Champa

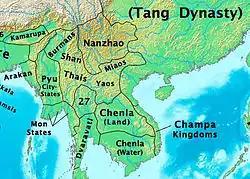
Southeast Asia 800 CE. Champa situating between major medieval trade routes in Southeast Asia through the South China Sea.

Between the 7th to 10th centuries CE, the Cham polities rose to become a naval power; as Cham ports attracted local and foreign traders, Cham fleets also controlled the trade in spices and silk in the South China Sea, between China, the Indonesian archipelago and India. They supplemented their income from the trade routes not only by exporting ivory and aloe, but also by engaging in piracy and raiding. However, the rising influence of Champa caught the attention of a neighbouring thalassocracy that considered Champa as a rival, the Javanese (Javaka, probably refers to Srivijaya, ruler of the Malay Peninsula, Sumatra and Java). In 767, the Tonkin coast was raided by a Javanese fleet (Daba) and Kunlun pirates, Champa was subsequently assaulted by Javanese or Kunlun vessels in 774 and 787. In 774 an assault was launched on Po-Nagar in Nha Trang where the pirates demolished temples, while in 787 an assault was launched on Virapura, near Phan Rang. The Javanese invaders continued to occupy southern Champa coastline until being driven off by Indravarman I (r. 787–801) in 799.